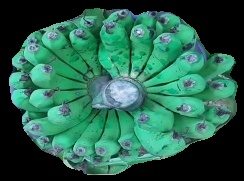
Variety: pachbale
Grade: grade2